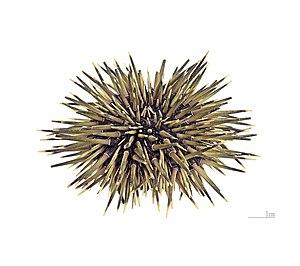
L’oursin perforant est une espèce d'oursins tropicaux de la famille des Echinometridae, très répandu dans le bassin indo-pacifique.